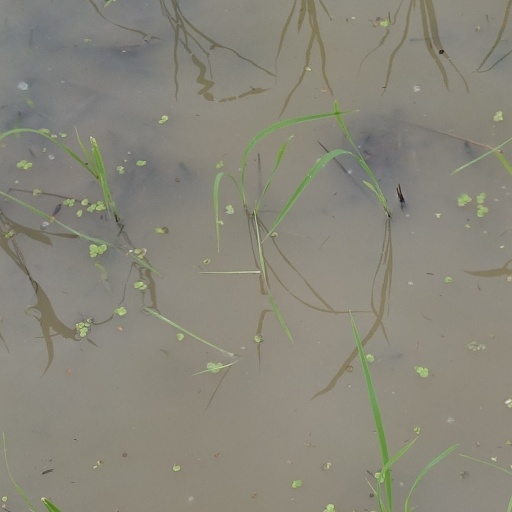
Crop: rice